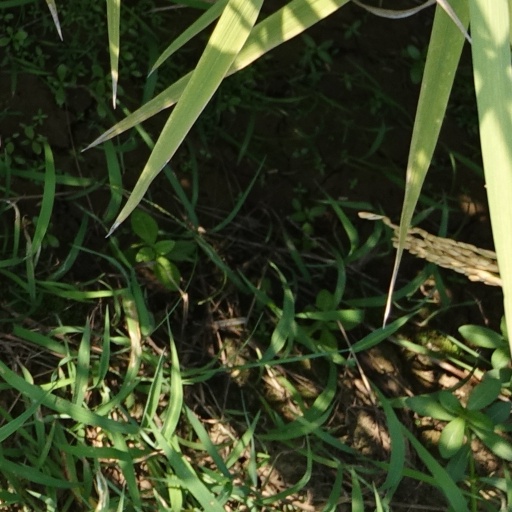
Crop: rice